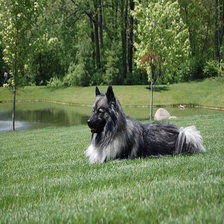
Species: dog
Breed: keeshond